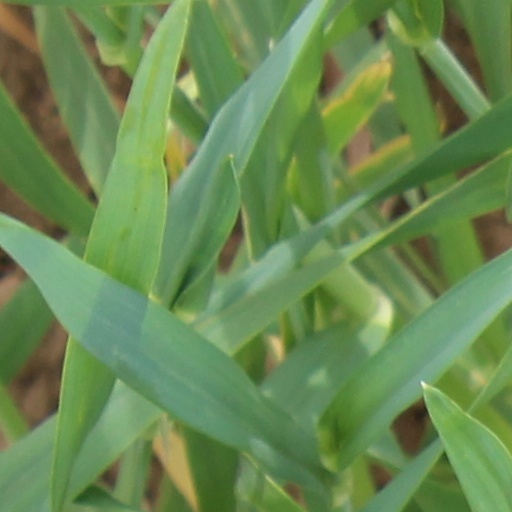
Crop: wheat